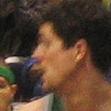
Age: 29